Bardsey Island

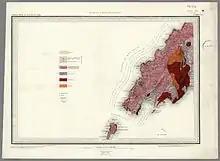
1850 Geological map

Like the western and northern parts of nearby Llŷn, the island is formed from rocks of the late Precambrian Gwna Group, itself a part of the Monian Supergroup. The rocks are a mélange, often referred to as the Gwna Mélange, which contain an extraordinary mix of clasts of all sizes up to across and of very varied types, including both sedimentary and igneous origin. Blocks of sheared granite within this mélange are visible in the northwestern coastal cliffs of the island. Elsewhere clasts of quartzite, limestone, sandstone, mudstone, jasper and basalt can be found. The deposit is interpreted as an olistostrome, a giant underwater landslide possibly triggered by an earthquake some time after 614 million years ago.